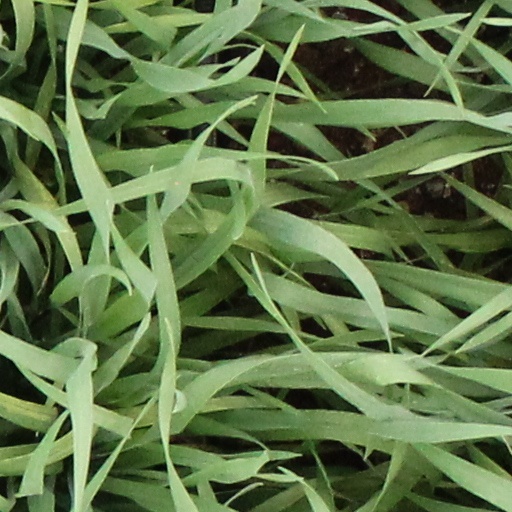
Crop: wheat